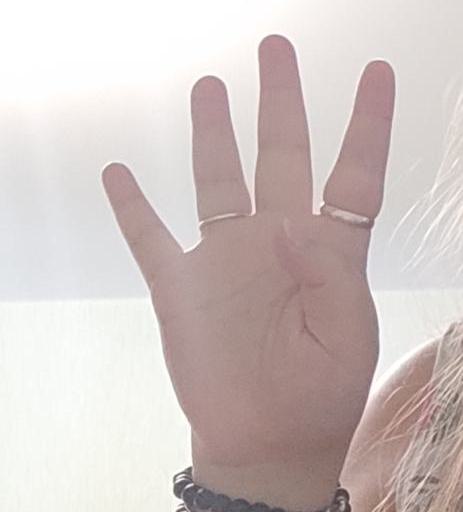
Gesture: four